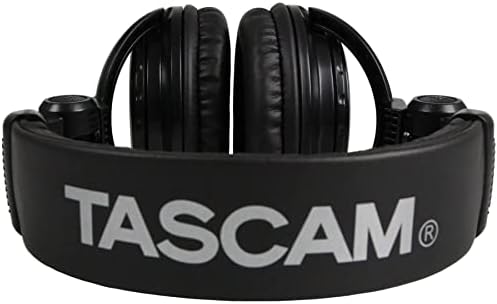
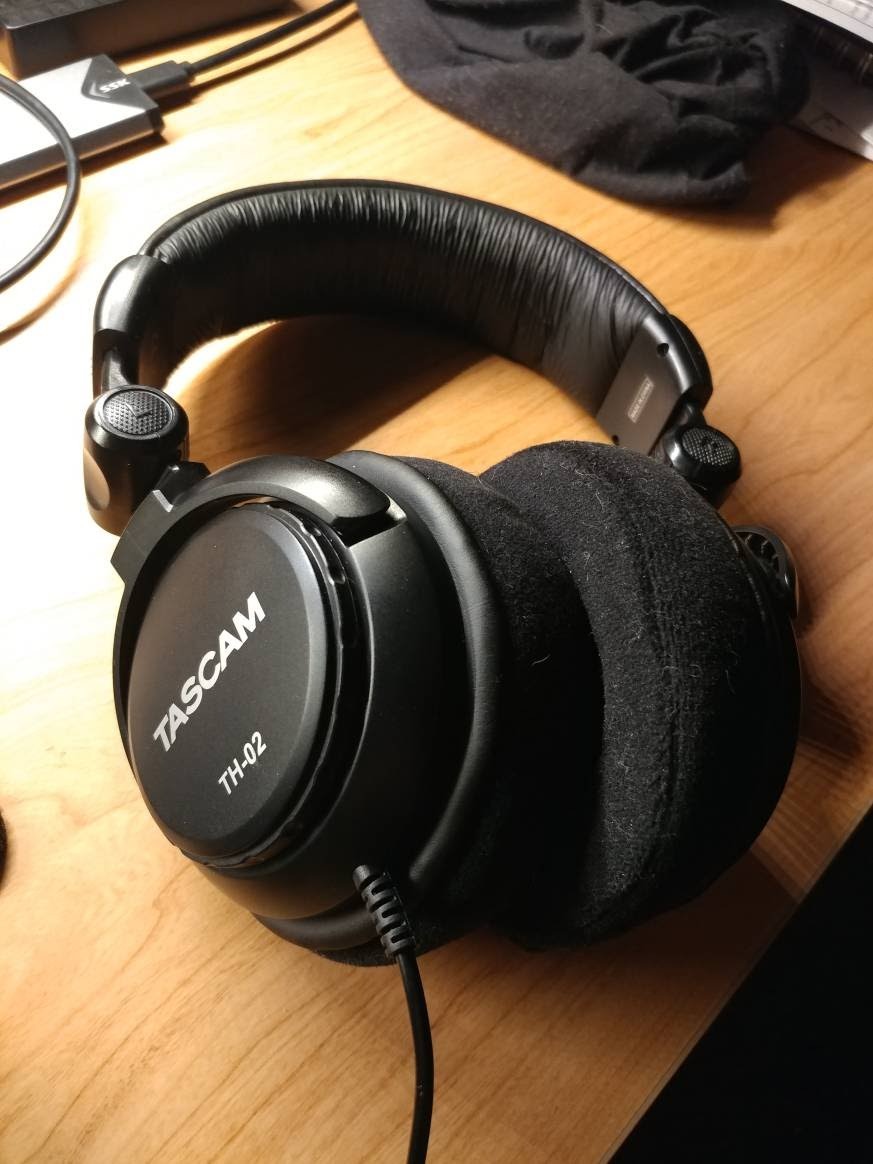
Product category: headphones
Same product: yes